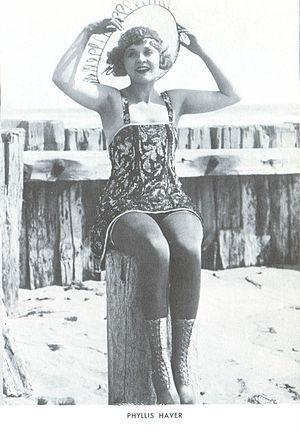
Les Bathing Beauties était le surnom collectif donné aux actrices des comédies burlesques et slapstick de Mack Sennett. Elles apparurent en 1910 dans les films muets vêtues d'un maillot de bain et se pavanaient à l'écran.